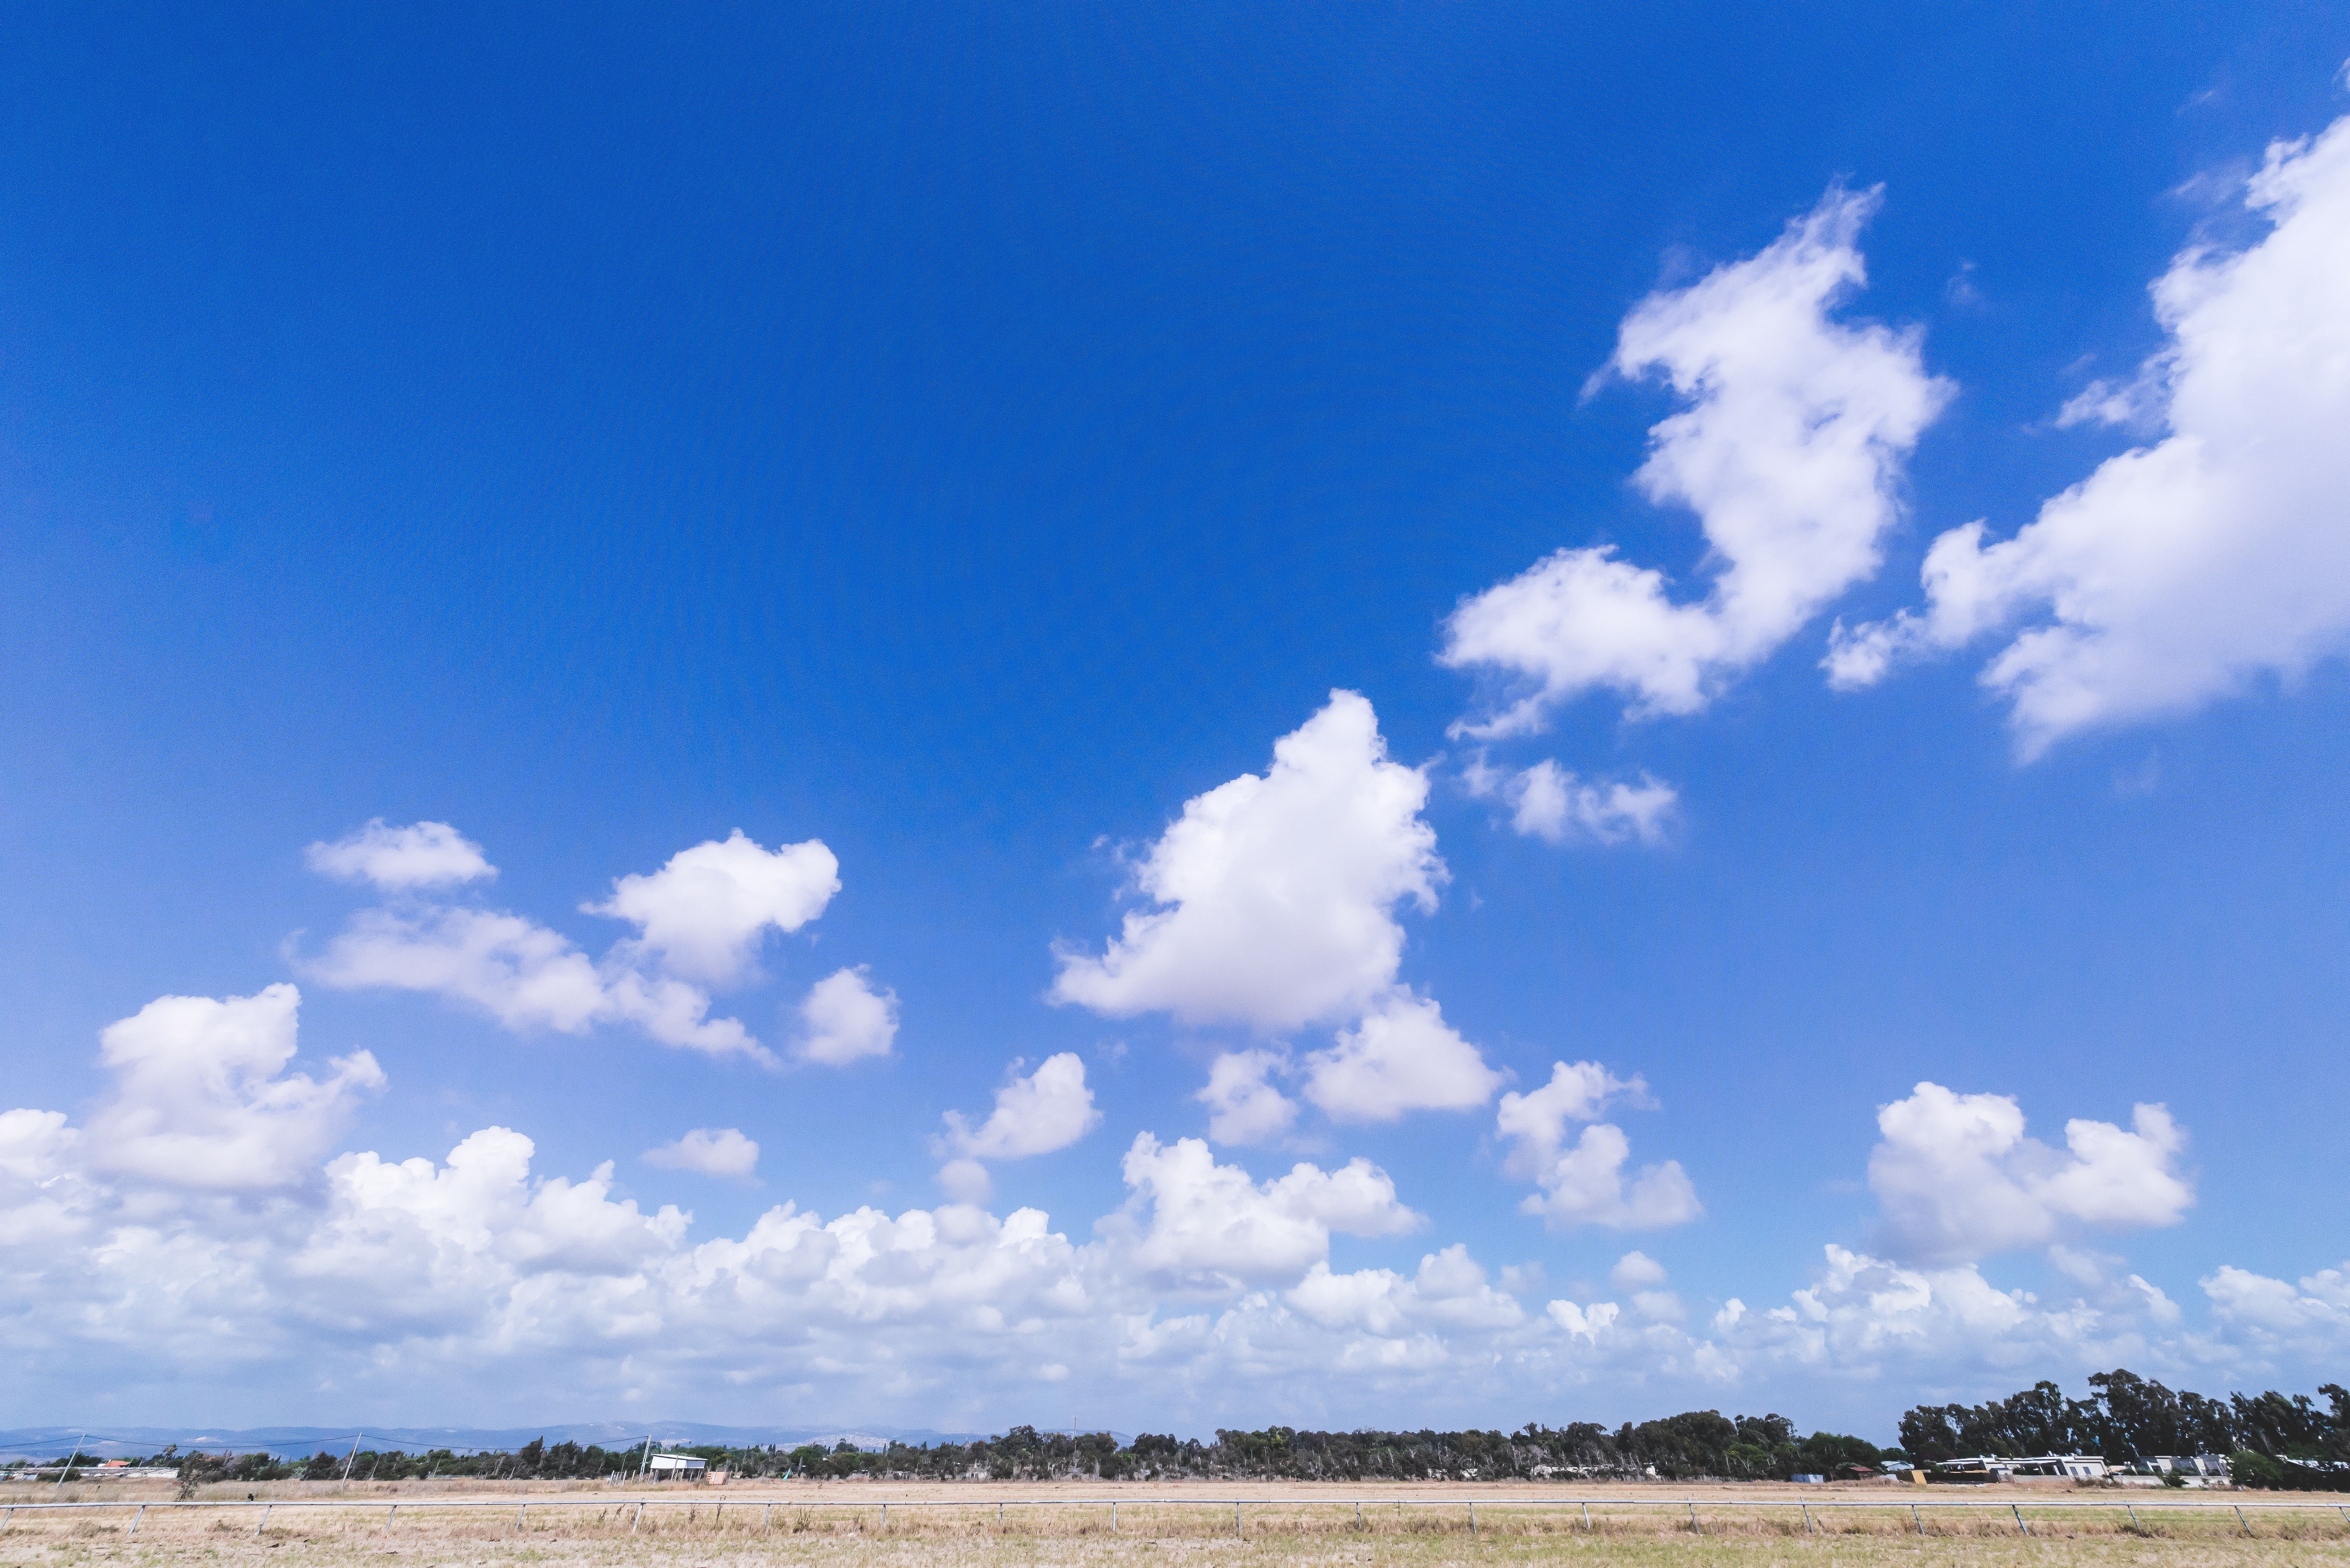
landscape, grass, horizon, cloud, sky, field, meadow, prairie, sunlight, wind, atmosphere, daytime, cumulus, calm, savanna, plain, energy, cool image, grassland, i, ecosystem, steppe, meteorological phenomenon, atmosphere of earth, computer wallpaper, ecoregion